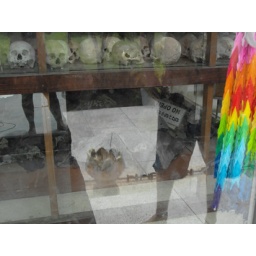
monument at killing fields: skulls in a tower